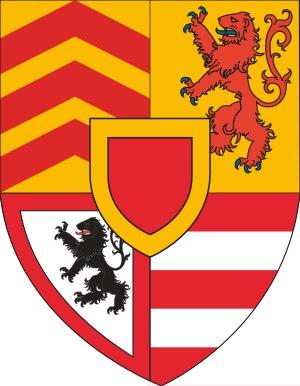
Bouxwiller est une commune française de la plaine d'Alsace située à 33,3 km au nord-ouest de Strasbourg, dans le département du Bas-Rhin en région Grand Est. Elle est le chef-lieu du canton de Bouxwiller et de la Communauté de communes de Hanau-La Petite Pierre. En 2013, la population légale est de 4 037 habitants.